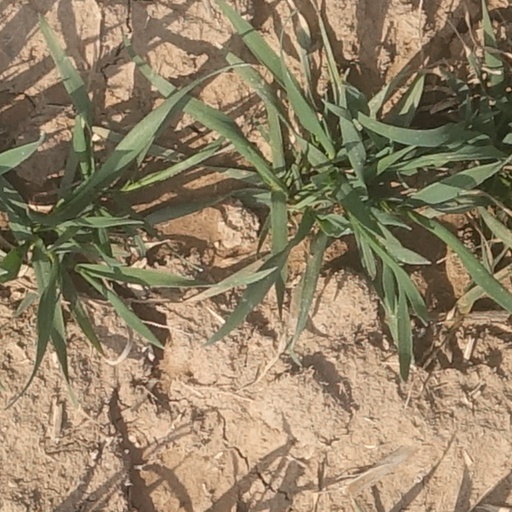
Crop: wheat